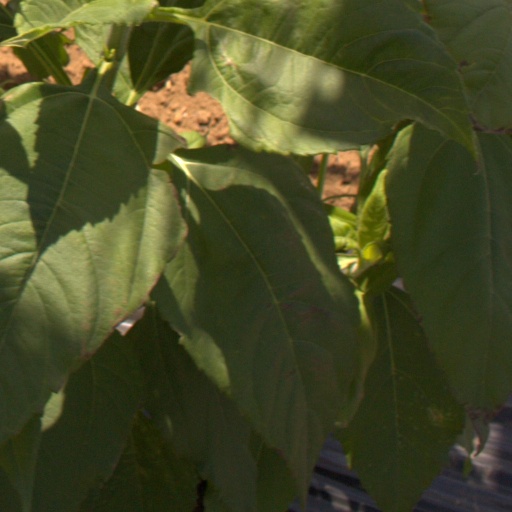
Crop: Jerusalem artichoke